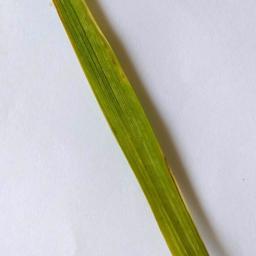
Label: Rice___Brown_Spot